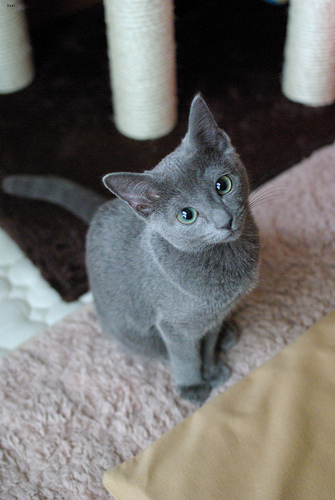
Breed: russian blue